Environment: real
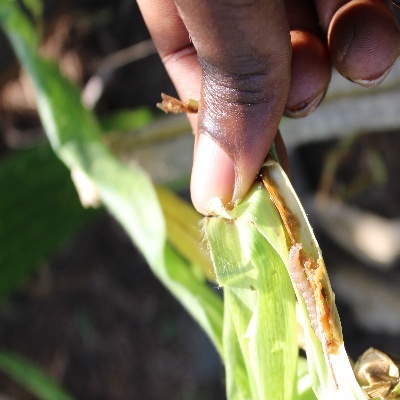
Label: fall_armyworm